Shirley MacLaine

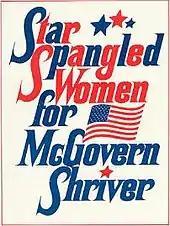
MacLaine conceived and produced the variety show Star-Spangled Women for McGovern–Shriver

The topic of New Age spirituality has also found its way into several of her films. In Albert Brooks's romantic comedy "Defending Your Life" (1991), the recently deceased lead characters, played by Brooks and Meryl Streep, are astonished to find MacLaine introducing their past lives in the "Past Lives Pavilion"; in "Postcards from the Edge" (1990), MacLaine sings a version of "I'm Still Here", with lyrics customized for her by composer Stephen Sondheim (for example, one line in the lyrics was changed to "I'm feeling transcendental – am I here?"); and in the 2001 television movie "These Old Broads", MacLaine's character is a devotee of New Age spirituality.